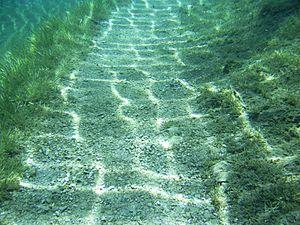
Le Grüner See est un lac de Styrie en Autriche, près du hameau de Tragöß dans la commune de Tragöss-Sankt Katharein.